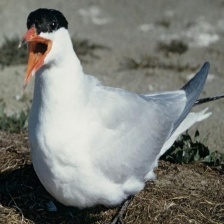
Species: CASPIAN TERN
Scientific name: HYDROPROGNE CASPIA